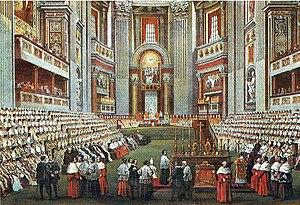
Le premier concile œcuménique du Vatican, ou simplement appelé Vatican I, est le XXᵉ concile œcuménique de l'Église catholique. Il se tient du 8 décembre 1869 au 20 octobre 1870. Convoqué par Pie IX, il définit notamment l'infaillibilité pontificale. Il est interrompu quand les troupes italiennes envahissent Rome. Suspendu sine die, il n'est jamais repris.
Giovanni Maria Mastai Ferretti, né à Senigallia le 13 mai 1792 et mort au Vatican le 7 février 1878, est le 255ᵉ pape de l’Église catholique, élu le 16 juin 1846 sous le nom de Pie IX. Son pontificat de 31 ans est le plus long de l'histoire de la papauté après, selon la tradition, celui de Pierre.